Queen's Gardens, Kingston upon Hull

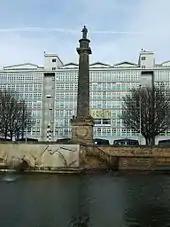
The Wilberforce Monument, as seen from Queen's Gardens

Queen's Gardens is a sequence of gardens in the centre of Kingston upon Hull, England. They are set out within a area that until 1930 was filled with the waters of Queen's Dock. As the dock was not fully filled in, the gardens are largely below the level of the surrounding streets.